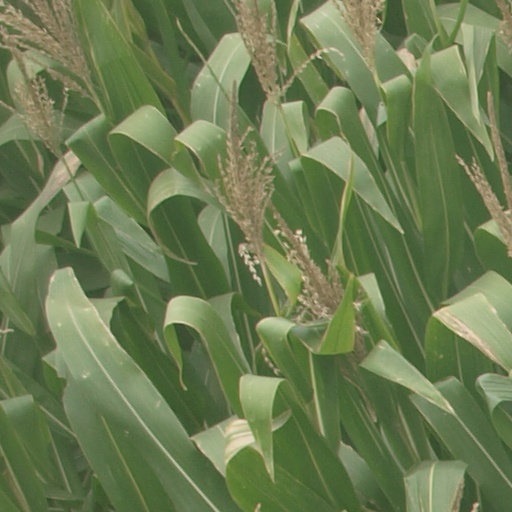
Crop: maize; corn